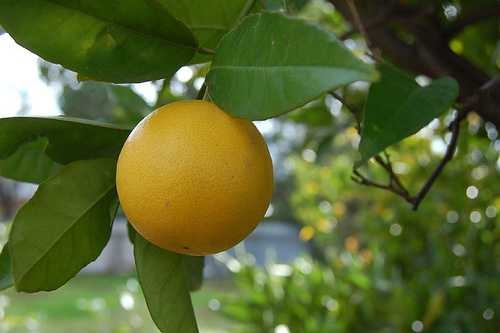
Label: Orange